Sesham Mike-il Fathima

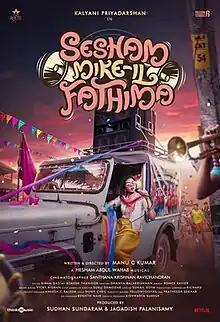
Theatrical release poster

Sesham Mike-il Fathima is a 2023 Indian Malayalam-language comedy-drama film written and directed by Manu C. Kumar in his directorial debut. The film stars Kalyani Priyadarshan in the title role, alongside an ensemble supporting cast. The film narrates the story of Fathima Noorjahan (Kalyani Priyadarshan), a young Muslim woman from Malappuram who aspires to become a football commentator.